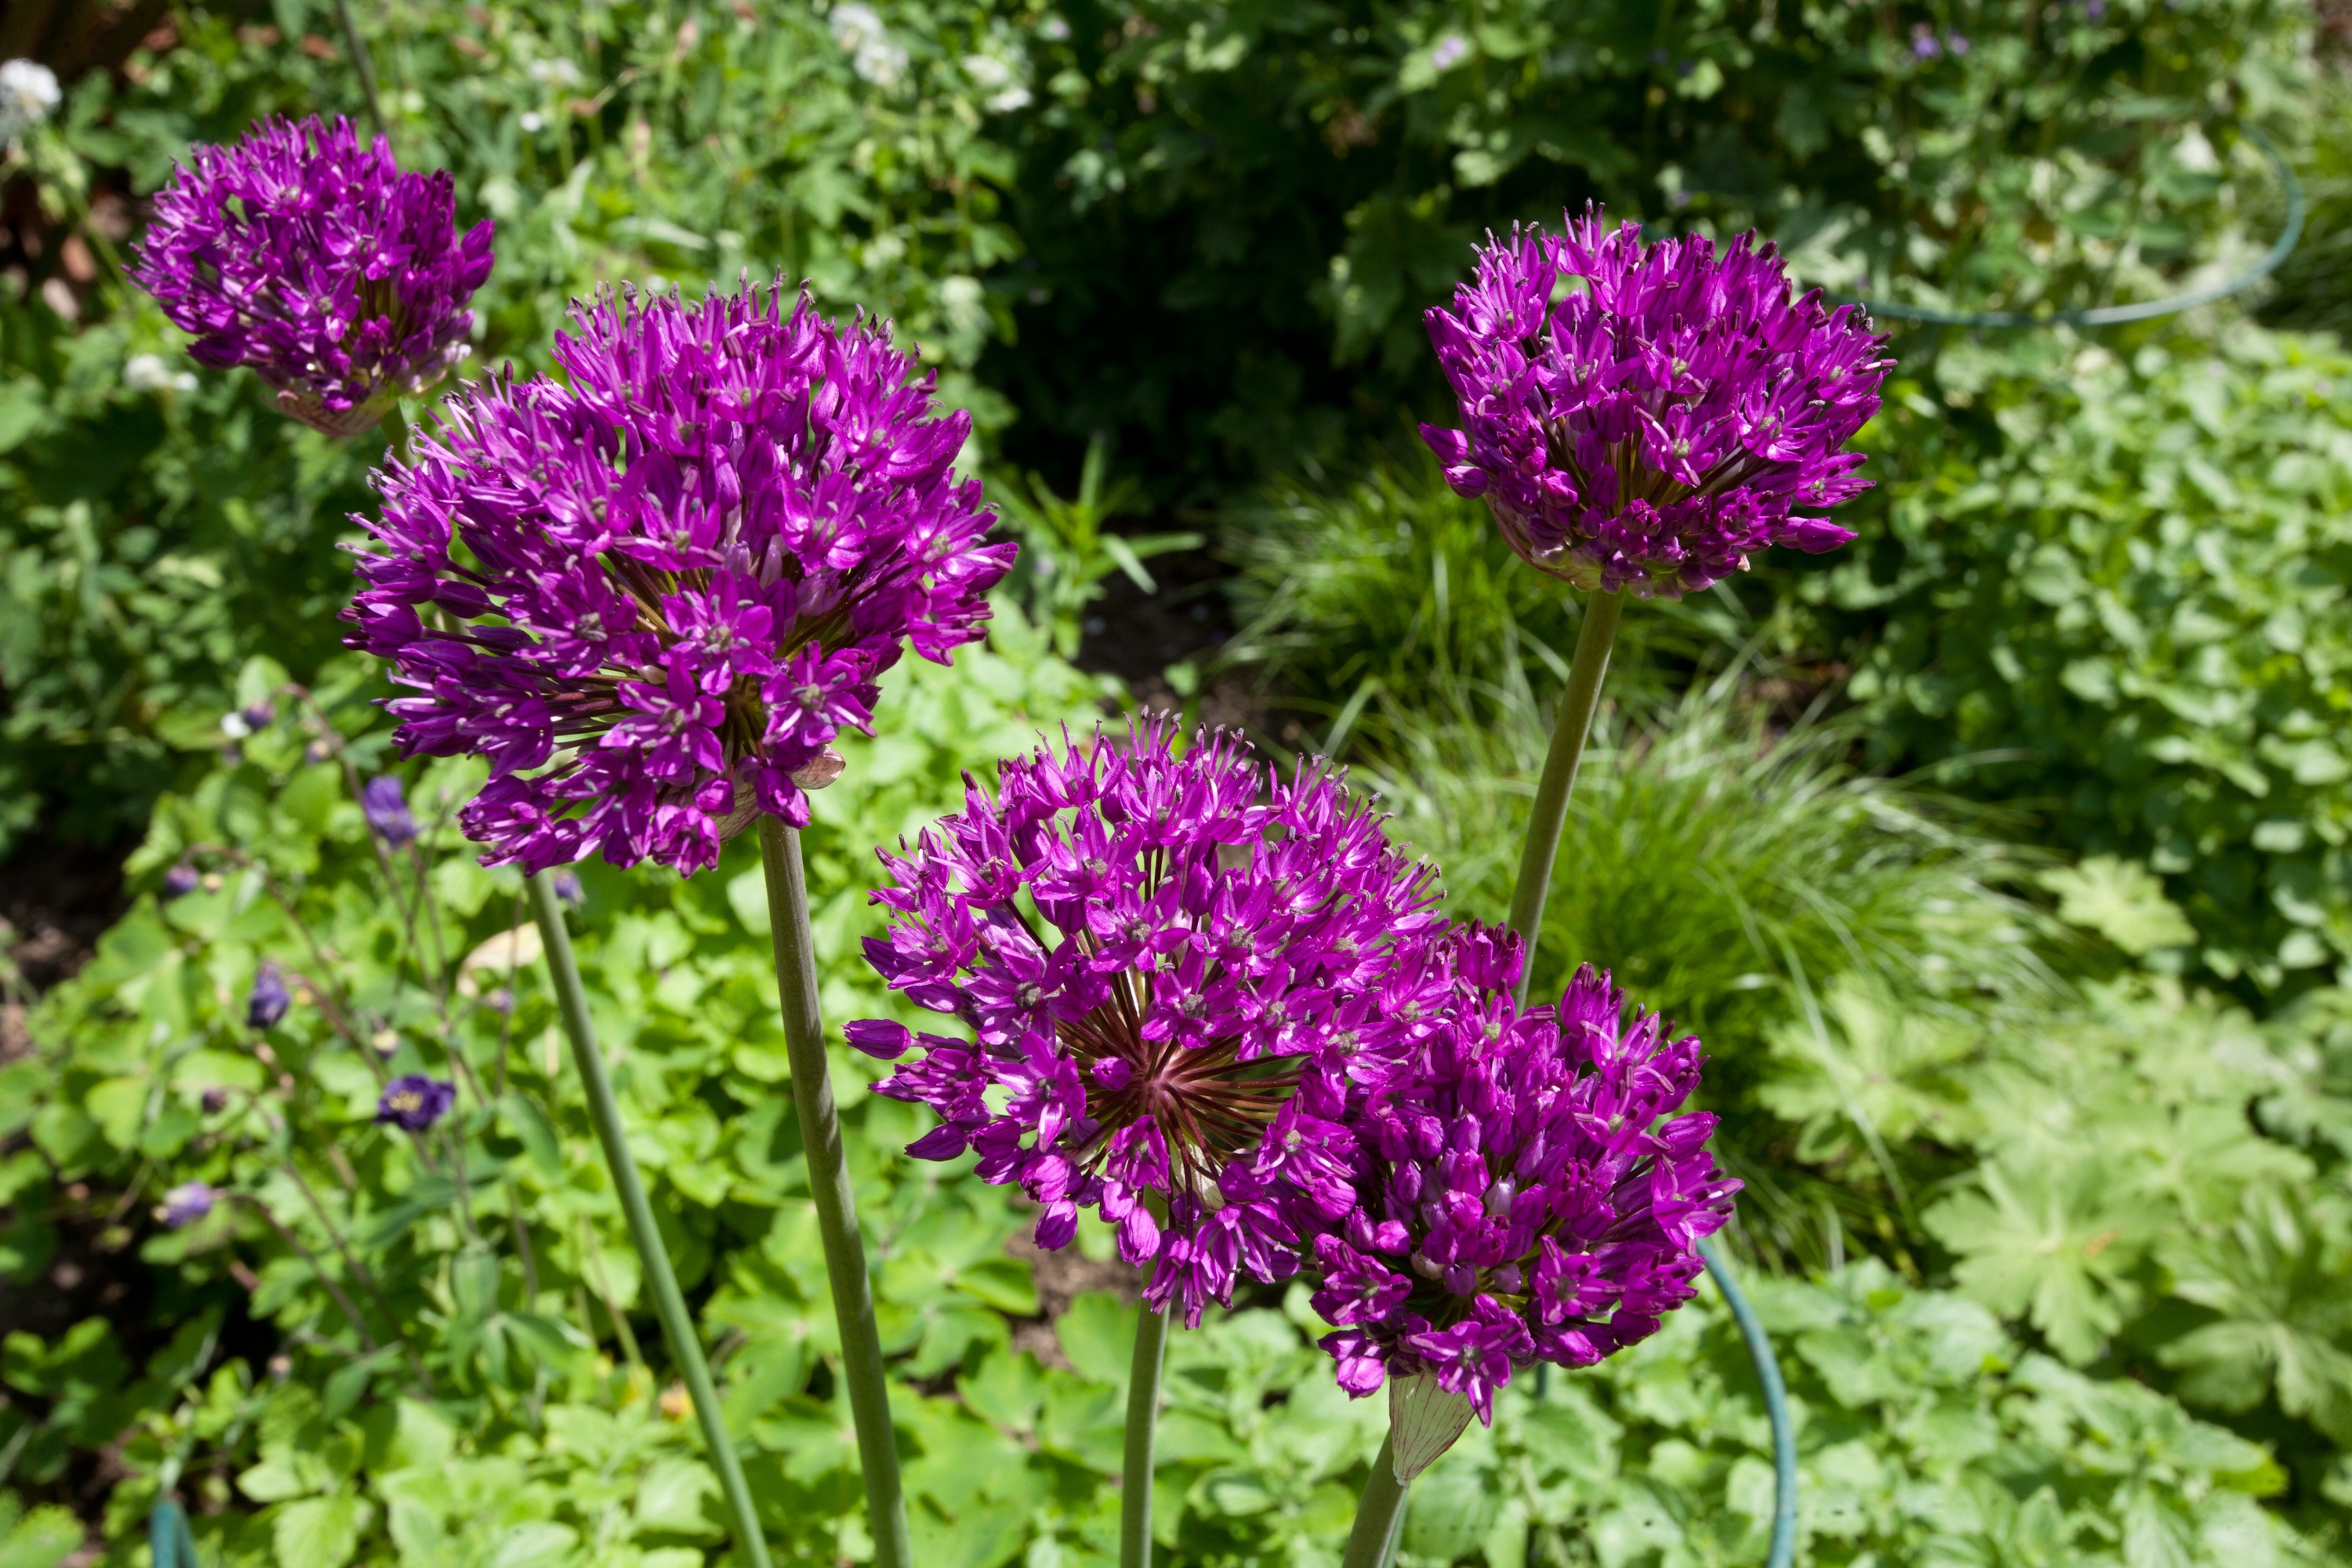
nature, plant, meadow, leaf, flower, bloom, spring, herb, produce, botany, garden, flora, wildflower, gardening, growing, chives, flowering plant, alium, annual plant, land plant, onion genus, english lavender